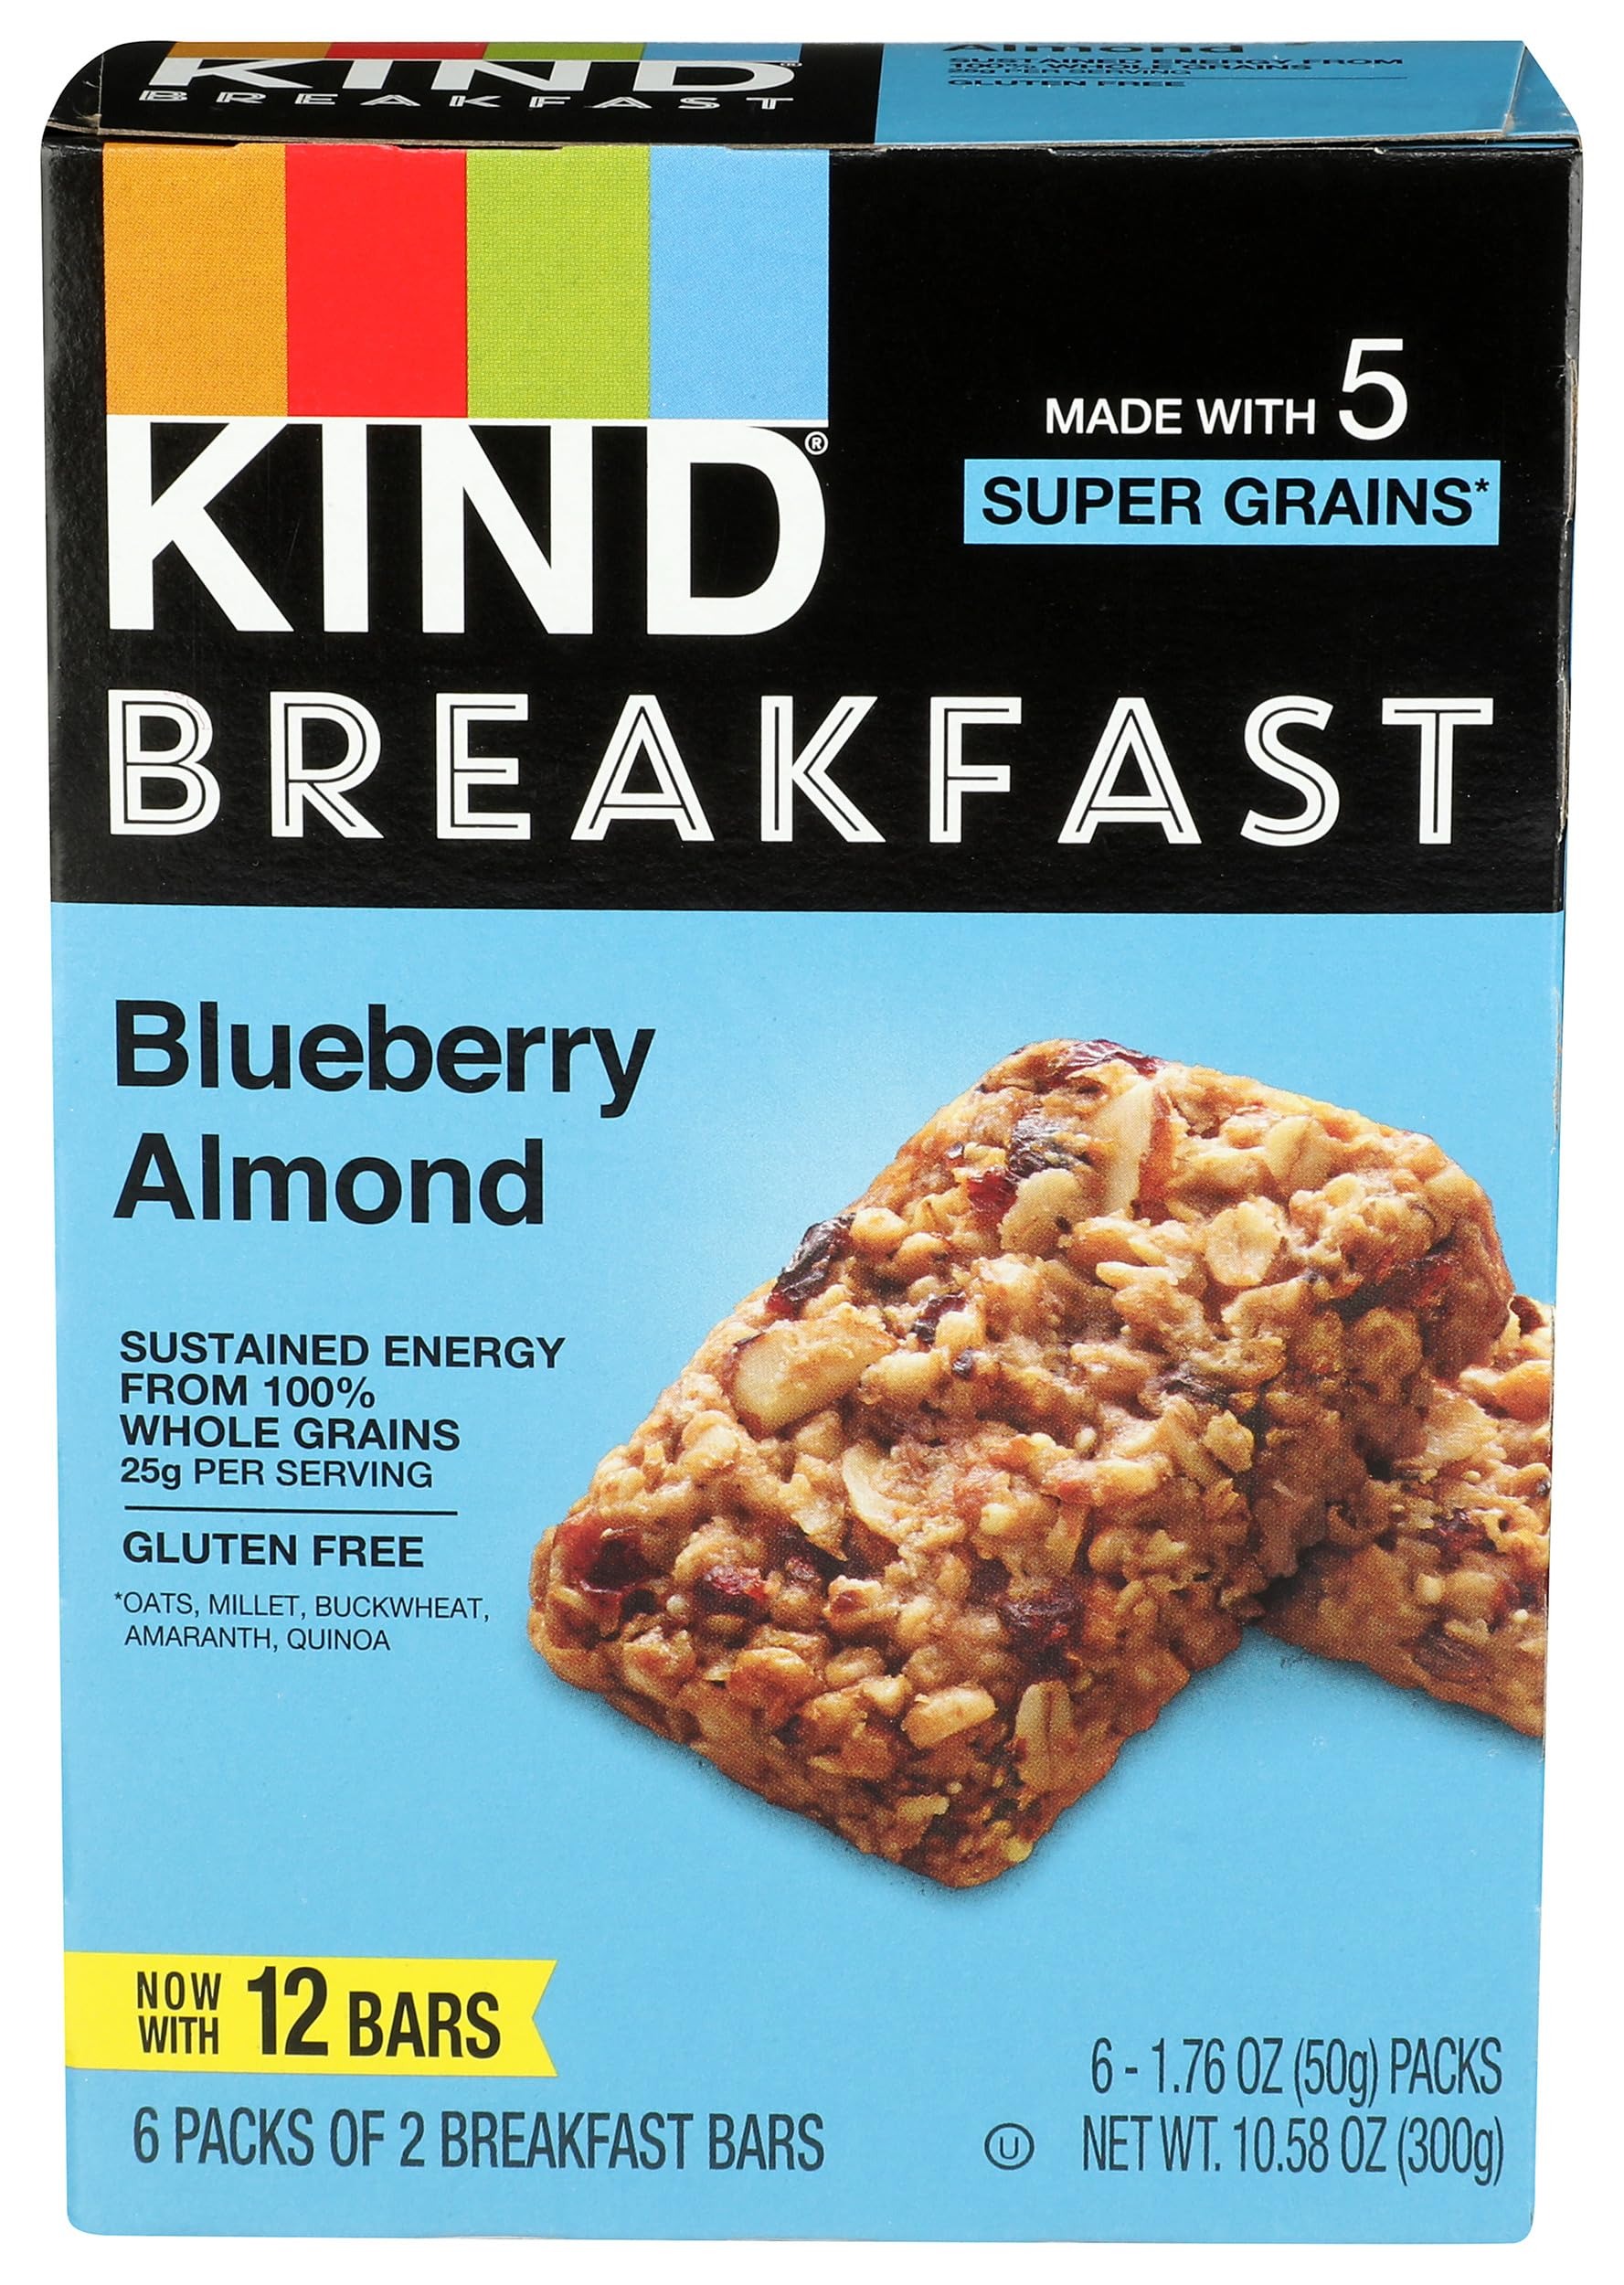
Item Name: Kind Breakfast Bars, Blueberry Almond, 100% Whole Grains, Kosher, Gluten Free & Non-GMO, 10.58 Ounce (Pack of 5)
Bullet Point: Kind Breakfast Bars, Blueberry Almond, 100% Whole Grains, Kosher, Gluten Free & Non-GMO, 10.58 Ounce (Pack of 5)
Value: 52.9
Unit: Ounce

Price: 7.7